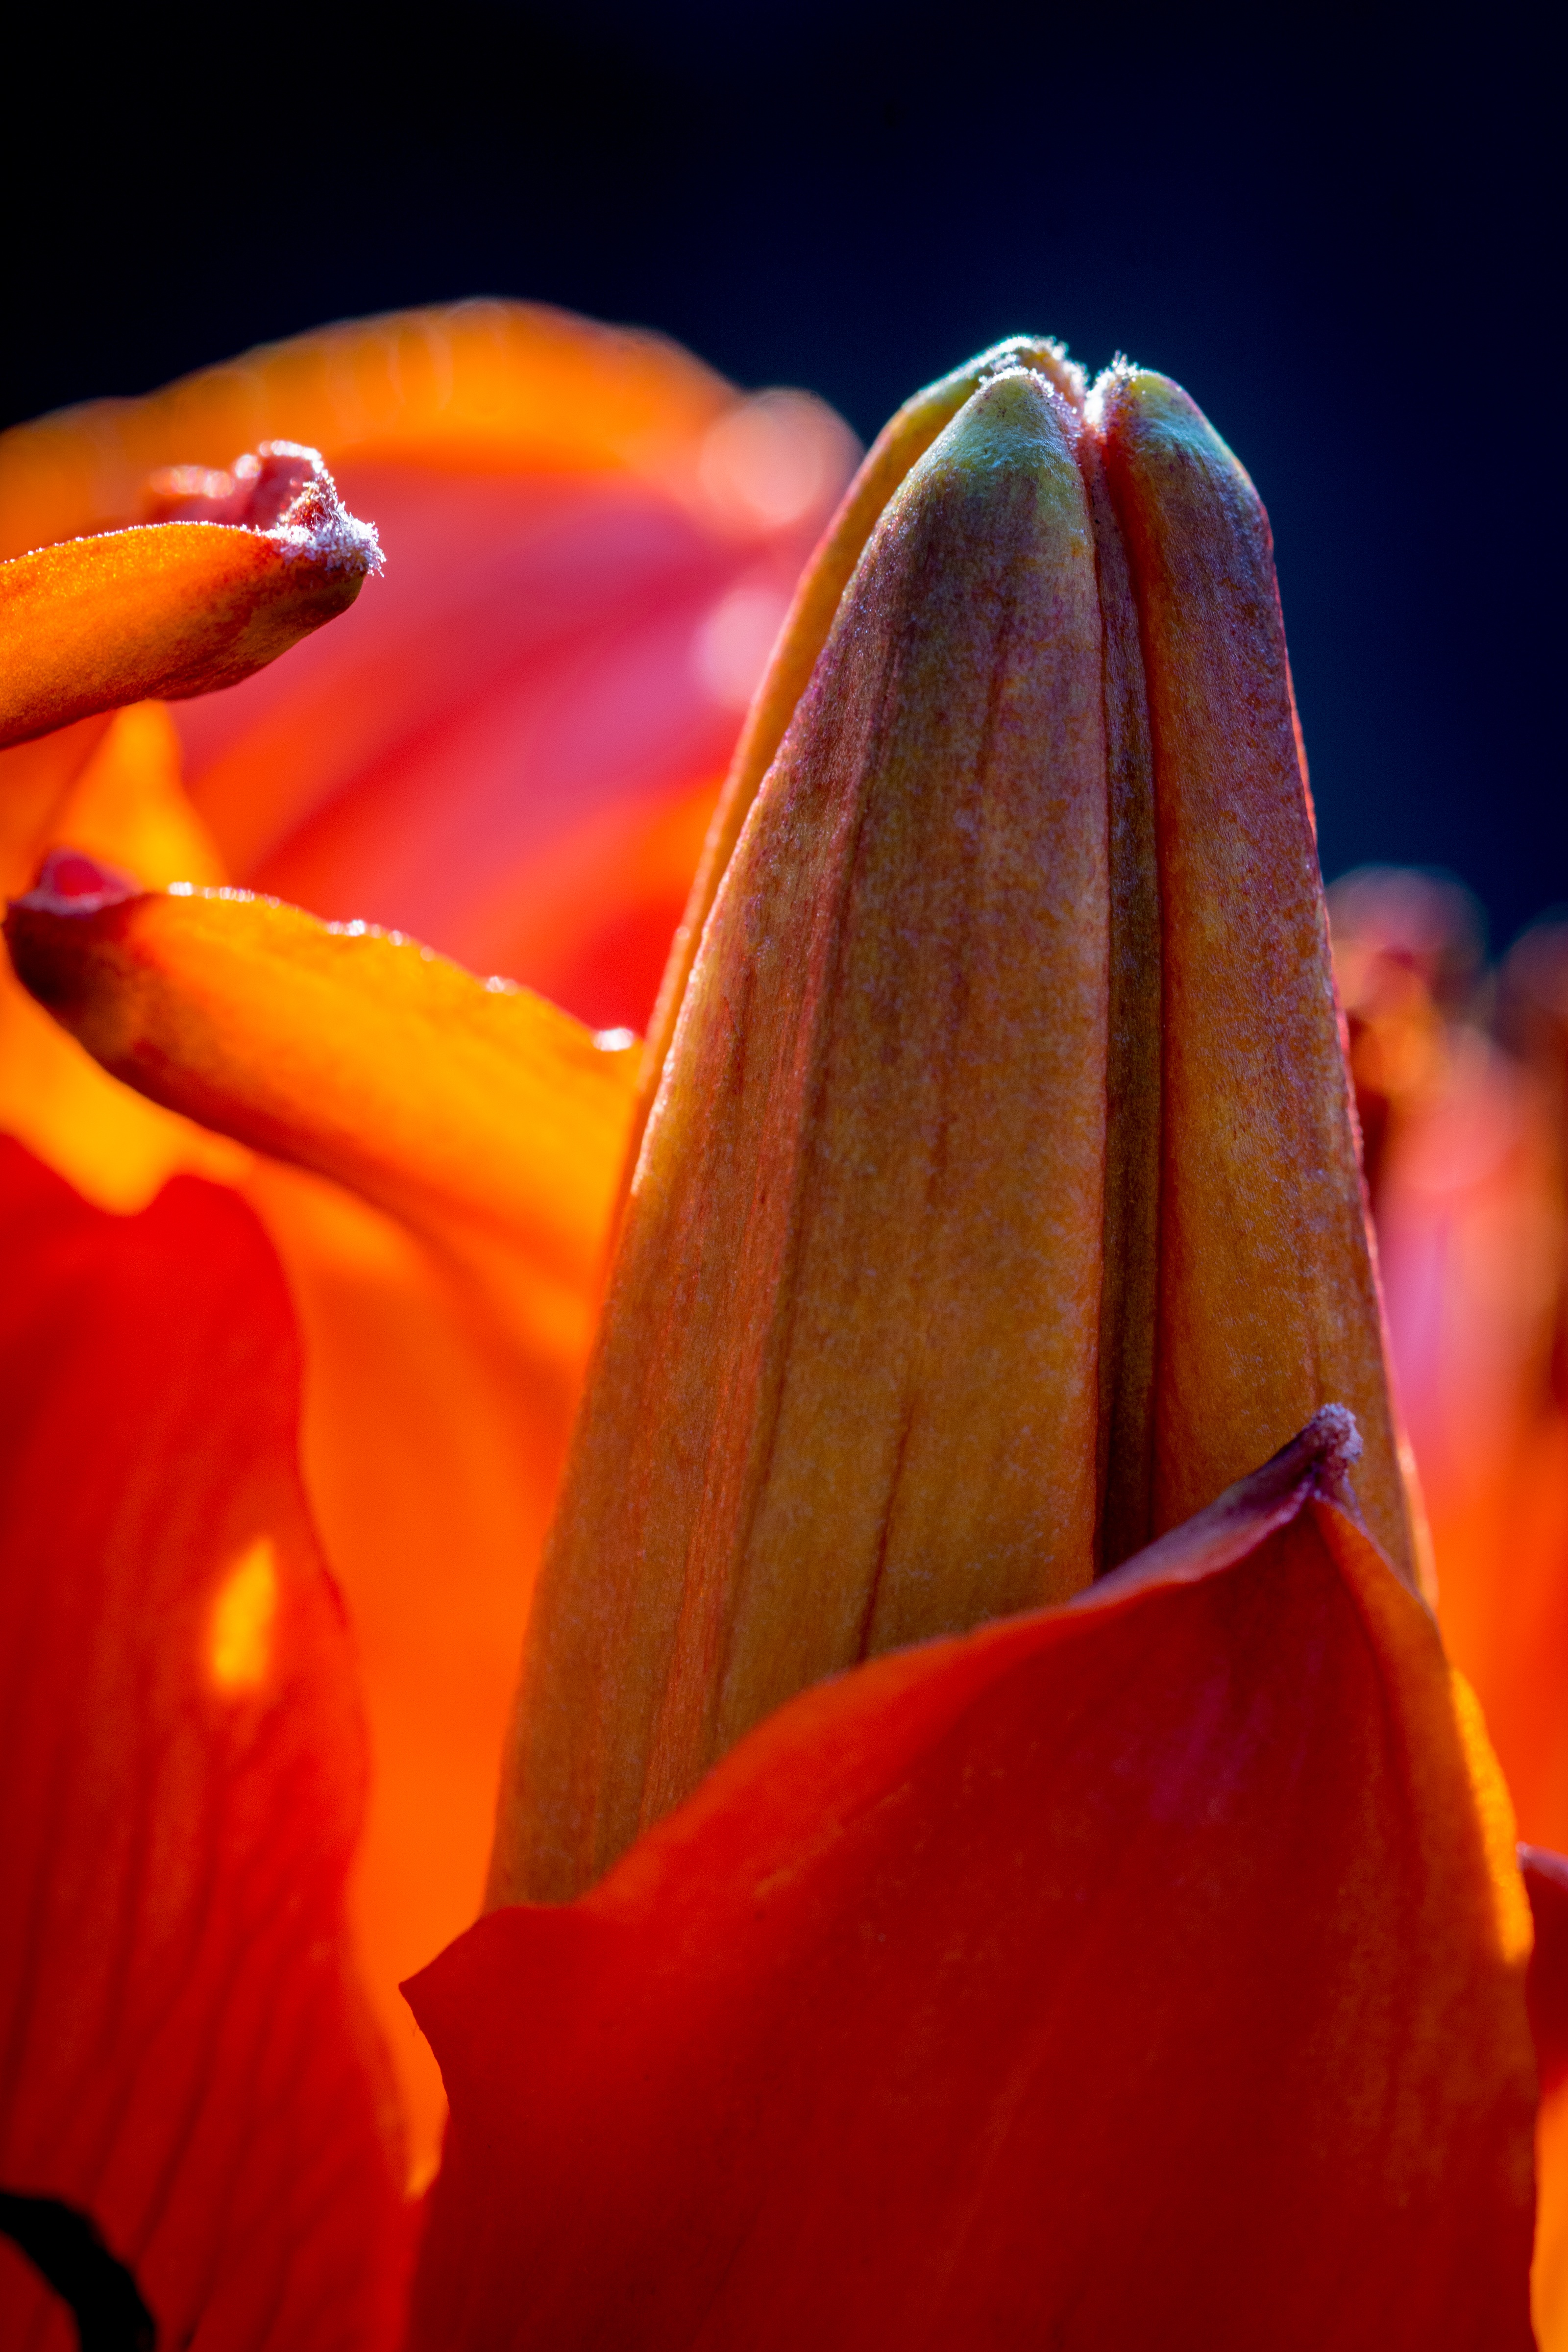
nature, light, plant, photography, leaf, flower, petal, orange, red, color, macro, botany, yellow, close, flora, close up, lily, bud, macro photography, flowering plant, flower bud, bright red, flower bracts, fire lily, lilium bulbiferum, tepal, perianth, feuerlilie, land plant